Ringlet

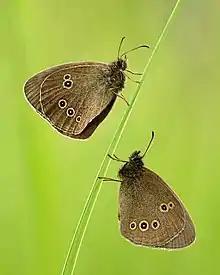
Two ringlets

The ringlet is a widely distributed species found throughout much of the Palearctic realm. In Europe it is common in most countries but absent from northern Scandinavia, peninsular Italy (found in northern Italy), Portugal, southern and central Spain (found in Cantabrian Mountains and the eastern Pyrenees), the Mediterranean islands and North Africa. In Greece it is found in northern regions (Macedonia, Thessaly). Beyond Europe it is found across much of temperate Asia including Russia, Siberia, Mongolia, China and Korea.